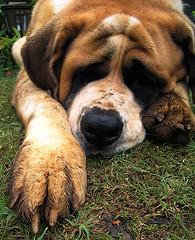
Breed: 211-n000068-Saint_Bernard